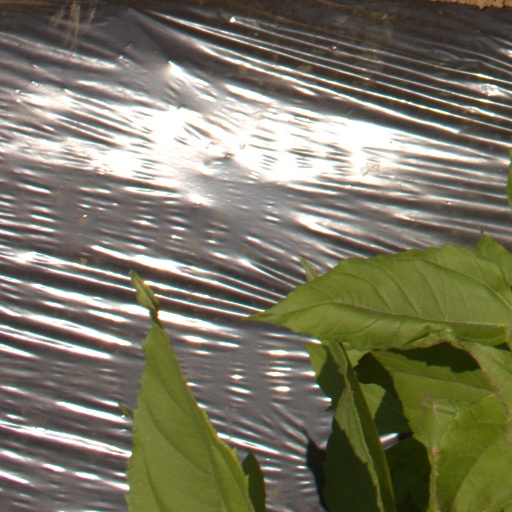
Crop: Jerusalem artichoke